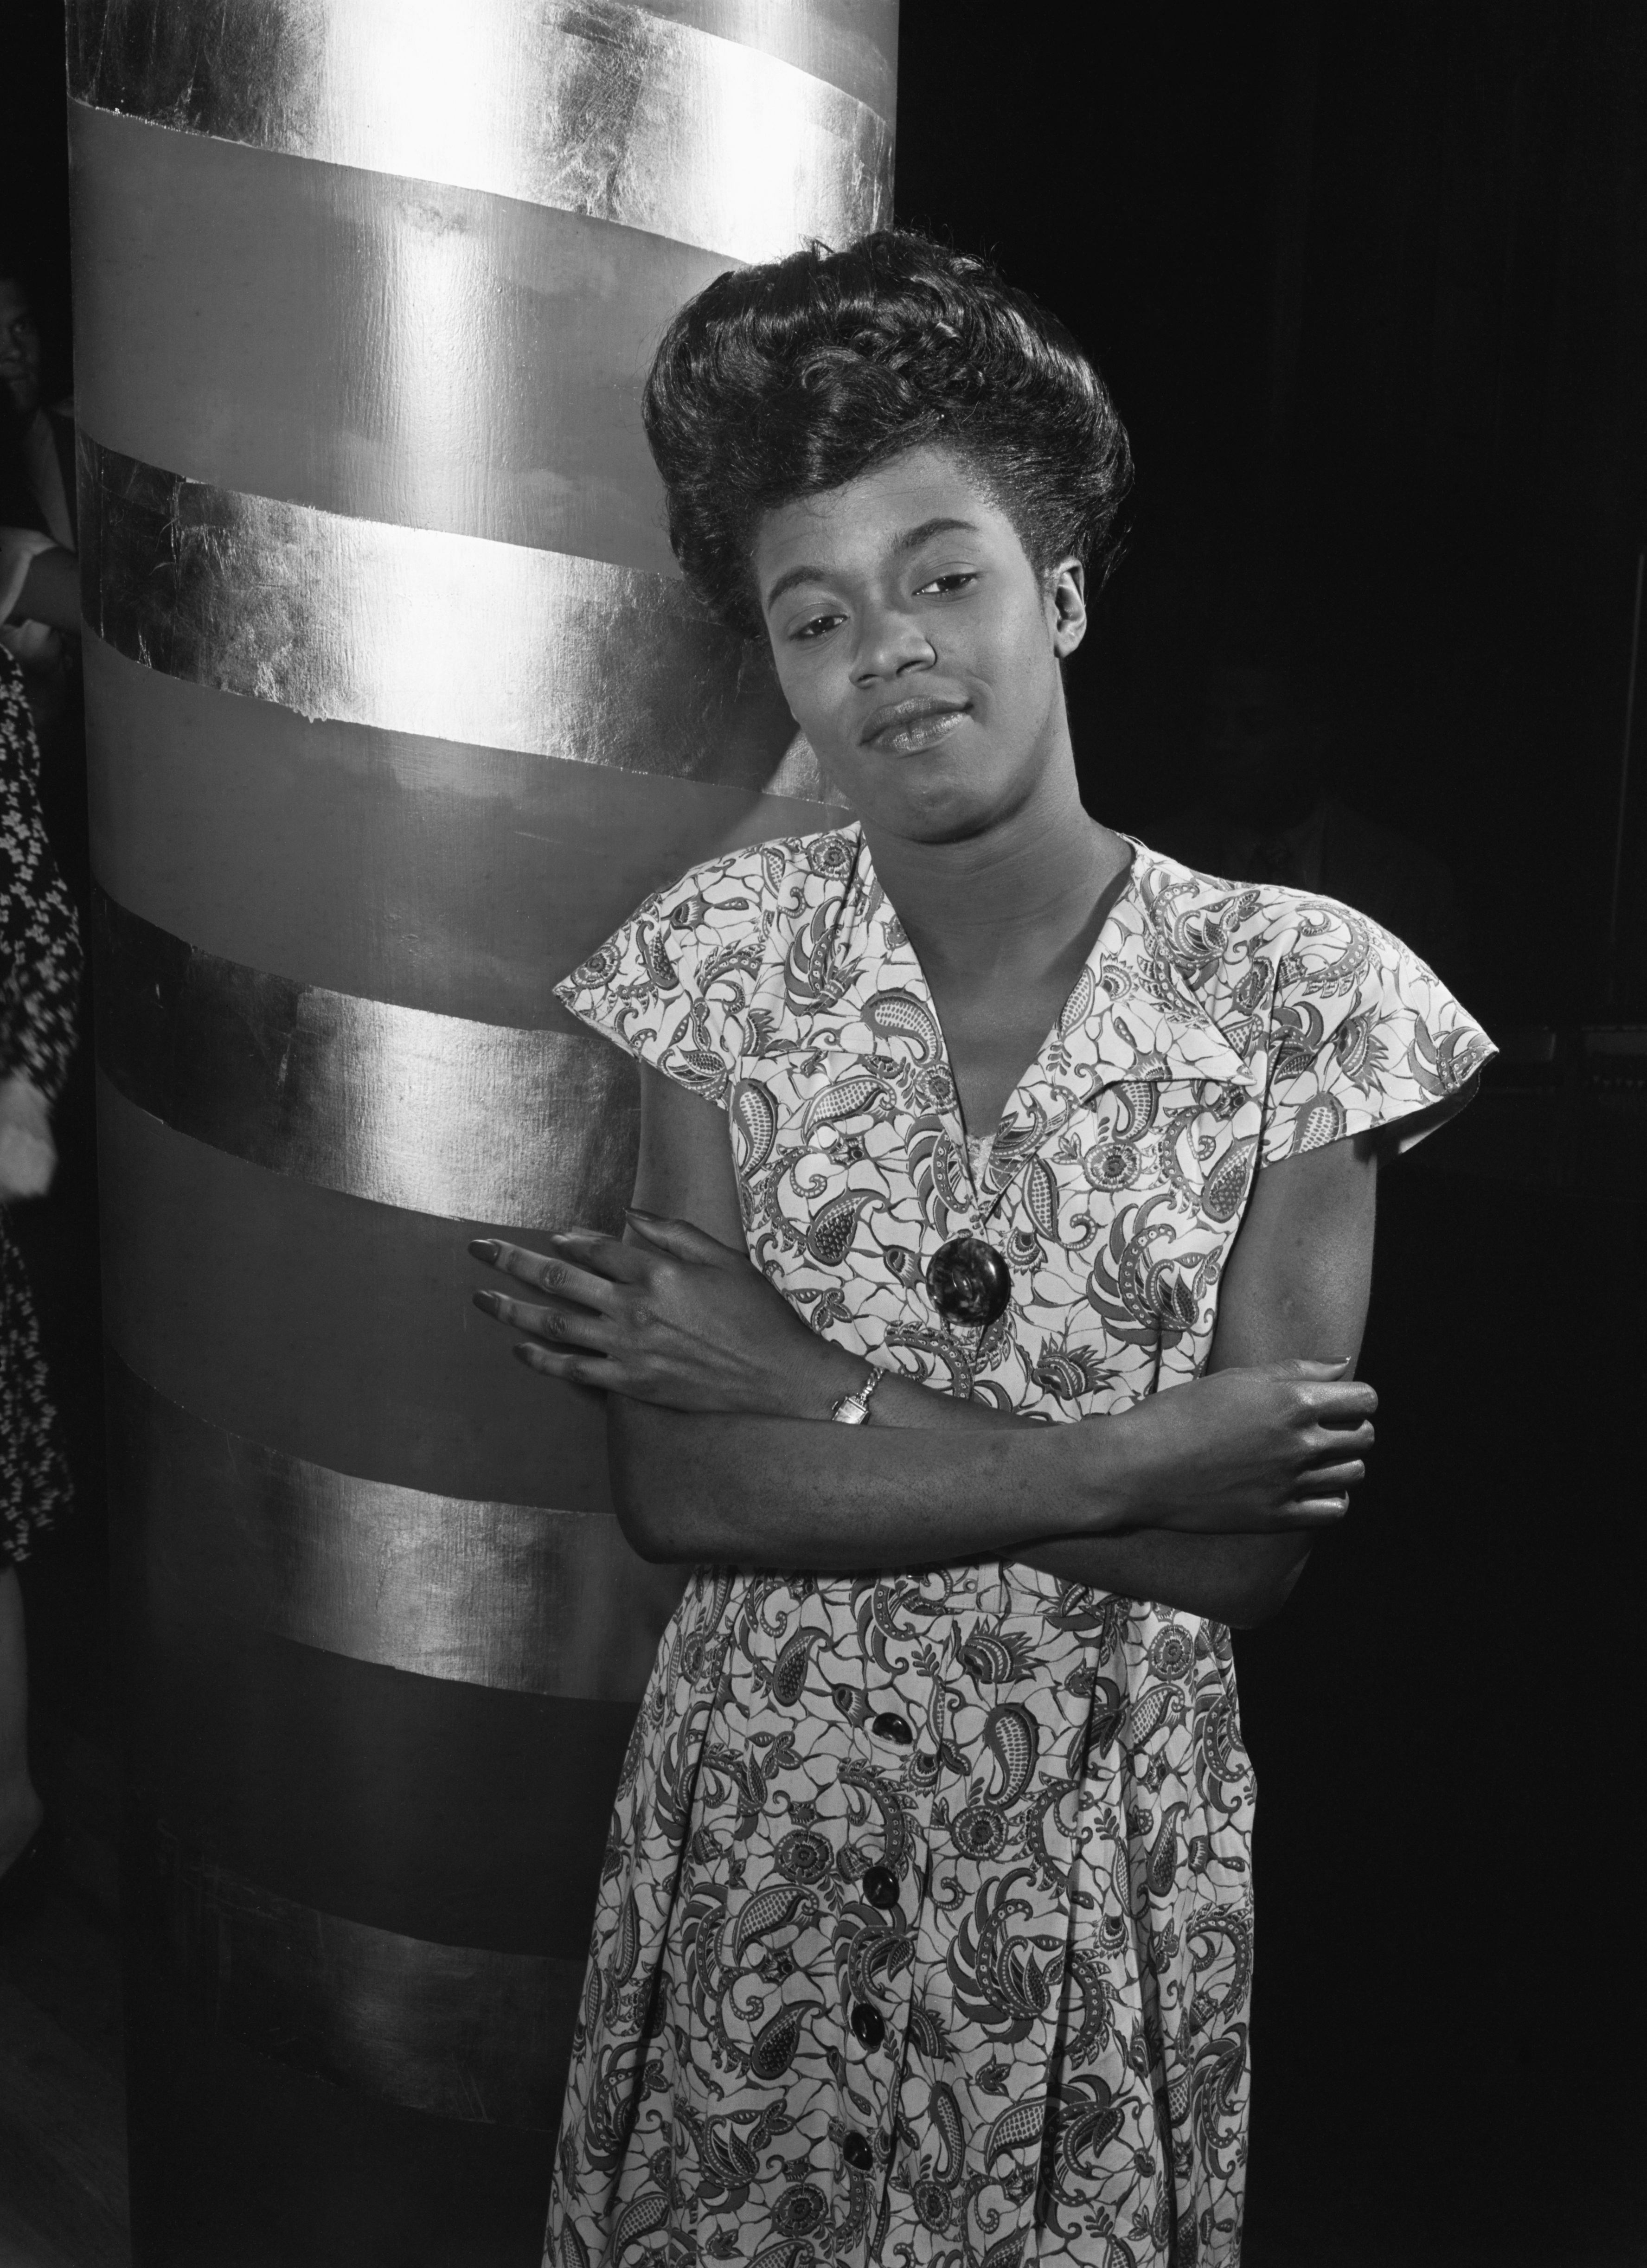
music, black and white, white, photography, vintage, star, portrait, artist, fashion, black, monochrome, dress, photograph, wallpaper, picture frame, famous, celebrity, african american, photo shoot, monochrome photography, scat, jazz musical genre, bebop, sarah vaughan, jazz singer, 1924 1990